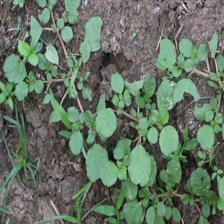
Label: BroadLeafWeed